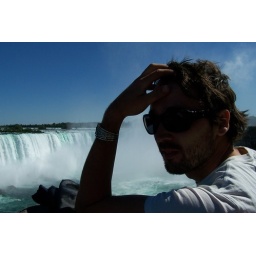
one of the wonders of the world with some water in the back ground